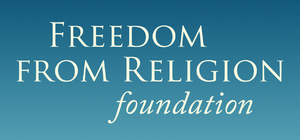
La Freedom From Religion Foundation est une organisation de libre-pensée américaine basée à Madison, au Wisconsin.